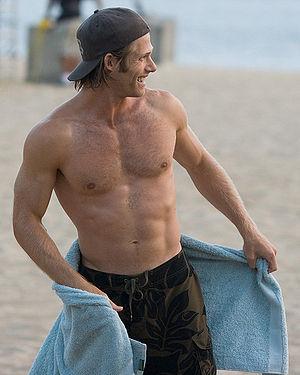
Luke Ward est un personnage fictif de la série télévisée Newport Beach. Il est interprété par l'acteur Chris Carmack.
James Christopher Carmack est un acteur américain et ex-mannequin né le 22 décembre 1980 à Washington.
Cet article présente la deuxième saison de la série télévisée Newport Beach.
Cet article présente les personnages de l'entourage de Susan Delfino du feuilleton télévisé Desperate Housewives.
Nashville est une série télévisée américaine en 124 épisodes de 42 minutes créée par Callie Khouri et diffusée pour les quatre premières saisons entre le 10 octobre 2012 et le 25 mai 2016 sur le réseau ABC, puis entre le 15 décembre 2016 et le 26 juillet 2018 sur CMT et Hulu.